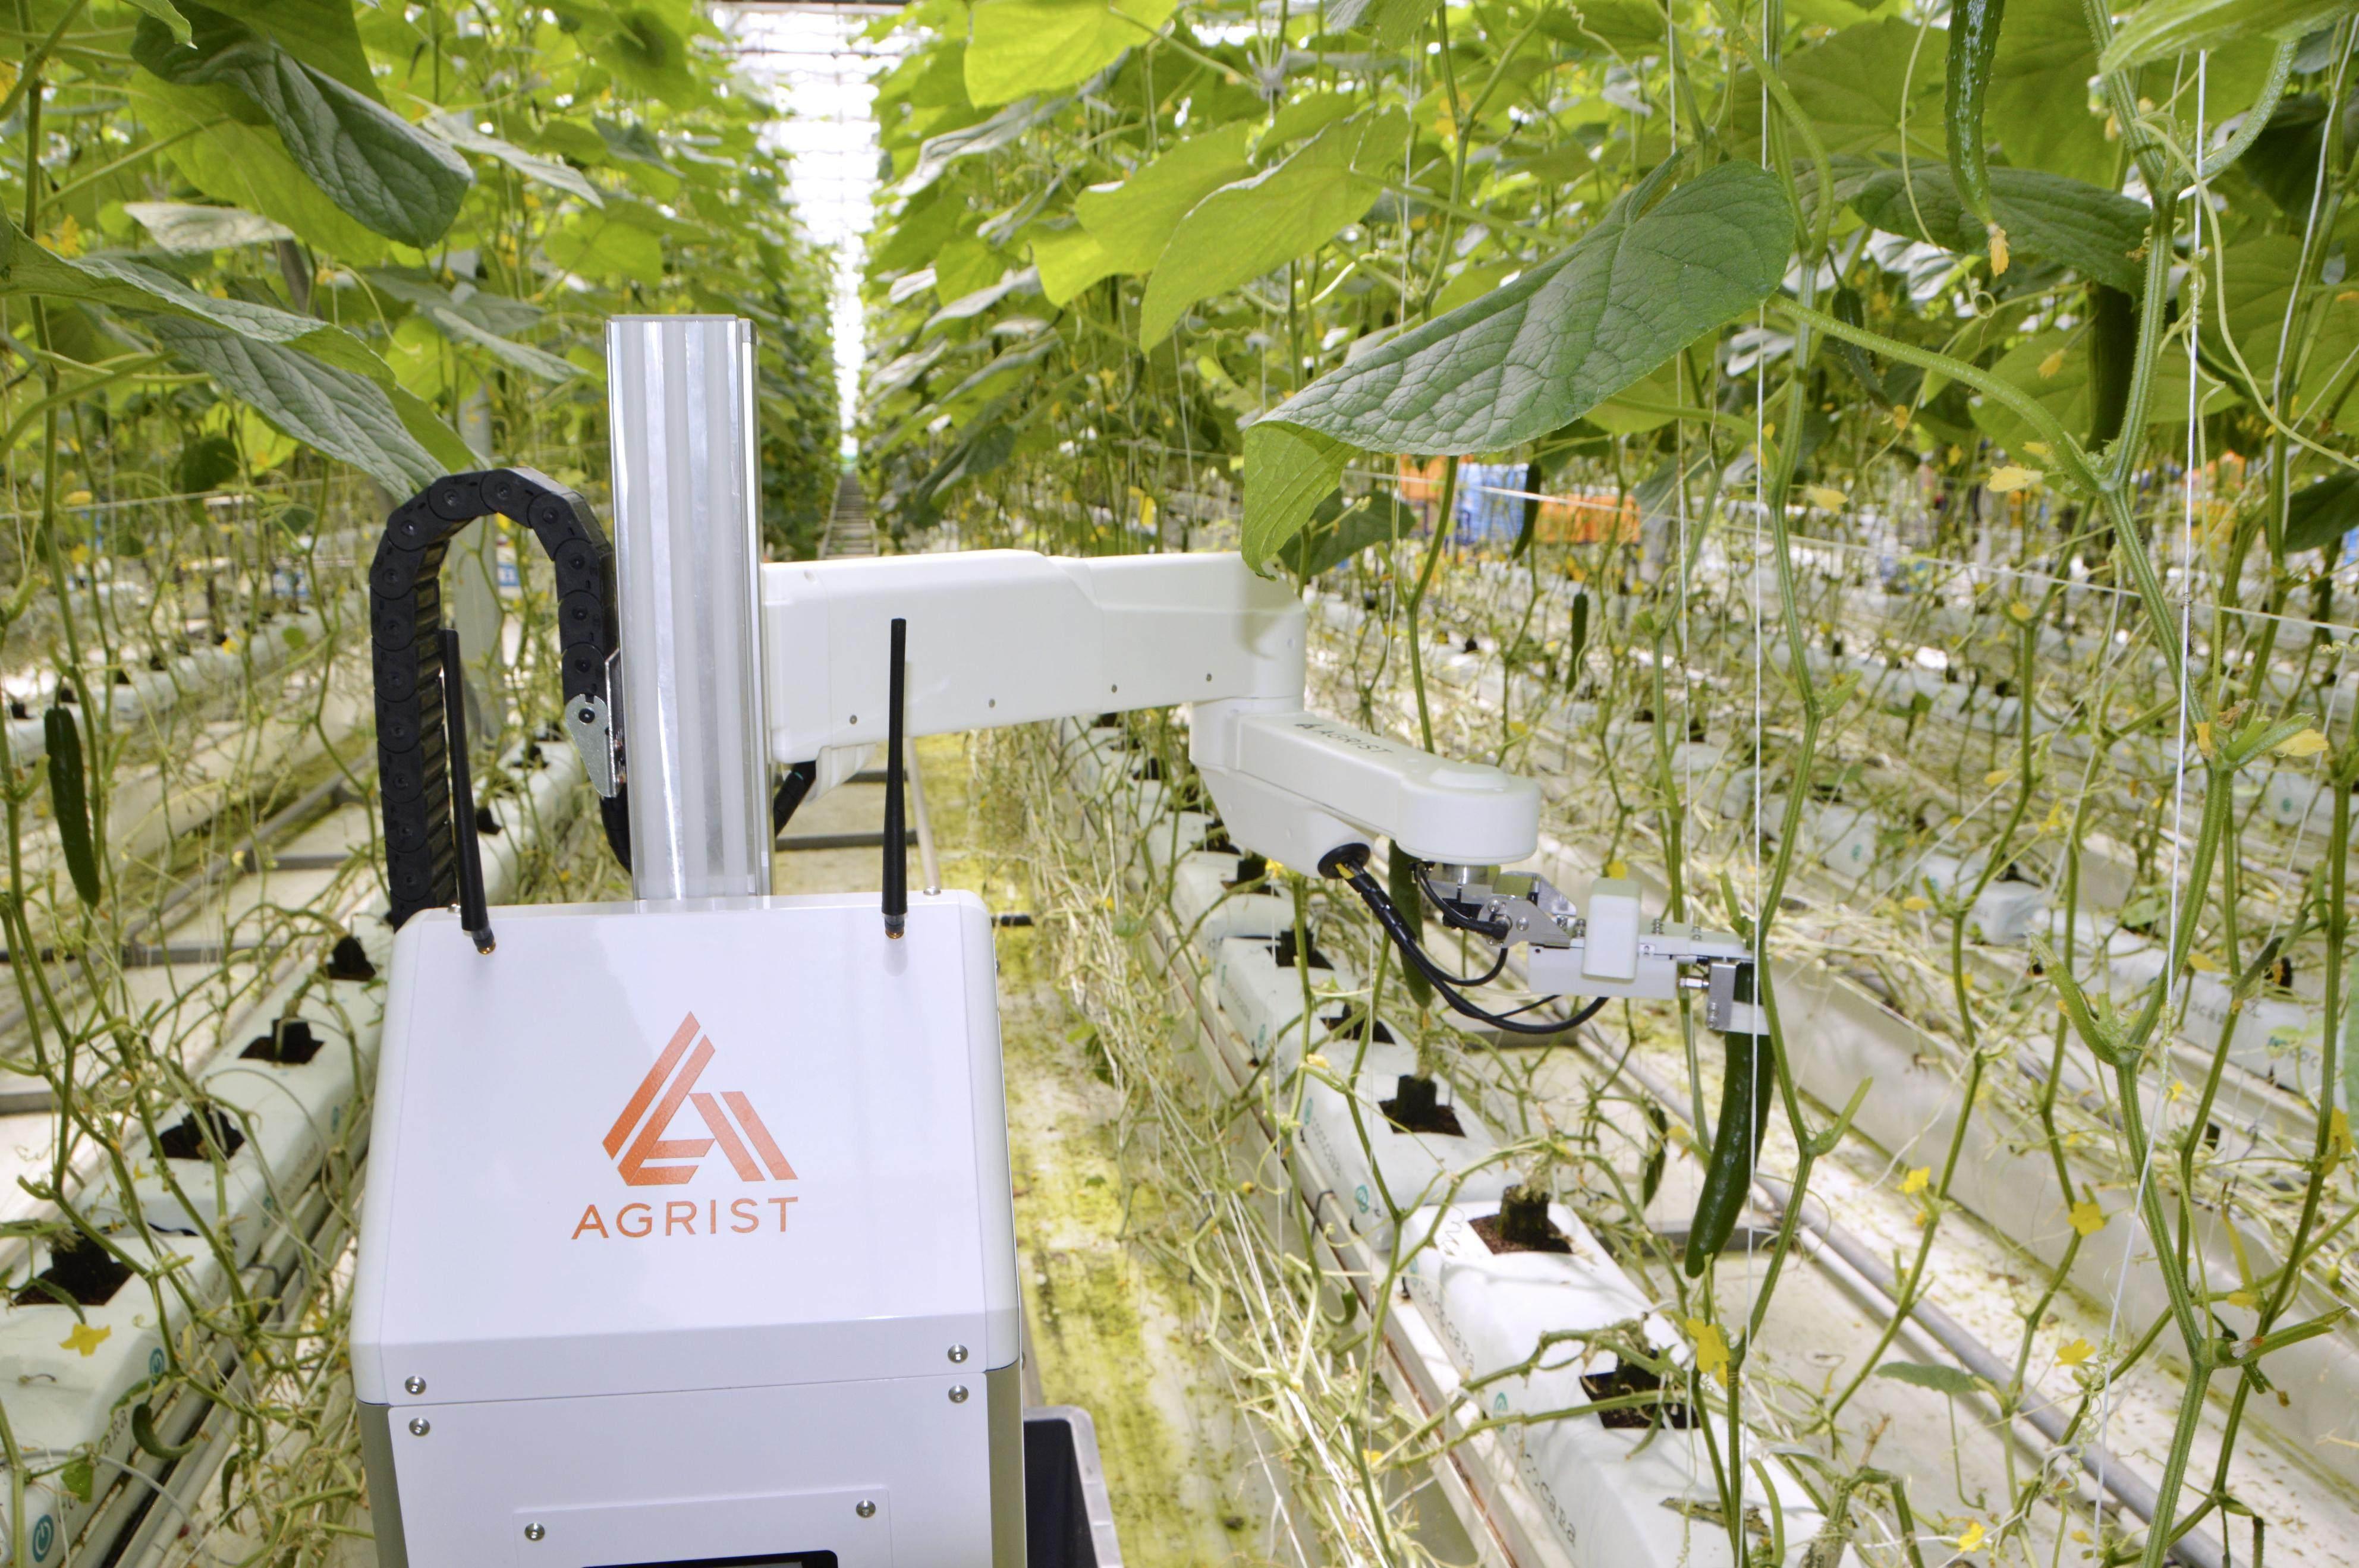
Mashine ya kilimo inayotegemea teknolojia ya kisasa, ambayo inahusisha uchavushaji wa mazao pamoja na ukuaji wa  miche ya miti kupitia njia za kisasa za teknolojia kama: mionzi pamoja na mwanga maalumu ambao unausaidia mimea kukua vizuri bila kutegemea mwanga wa asili.